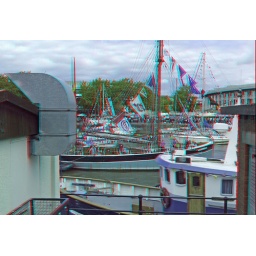
Bristol Harbour festival 2010 in anaglyph 3D stereo red cyan glasses to view